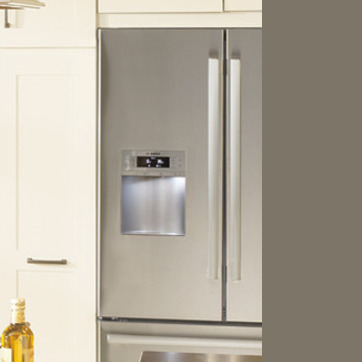
Material: metal